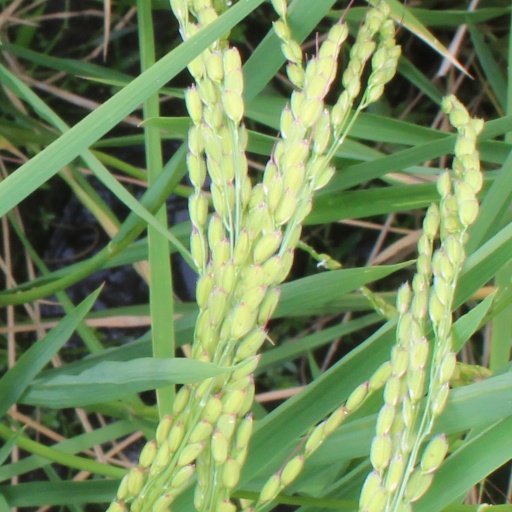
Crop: rice